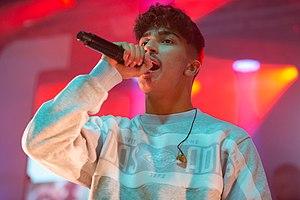
Mero, de son vrai nom Enes Meral, est un rappeur allemand d'origine turque, né le 28 juillet 2000 à Rüsselsheim am Main.